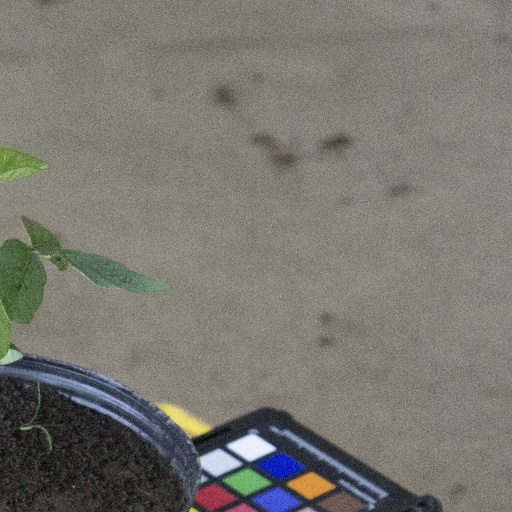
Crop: soybean